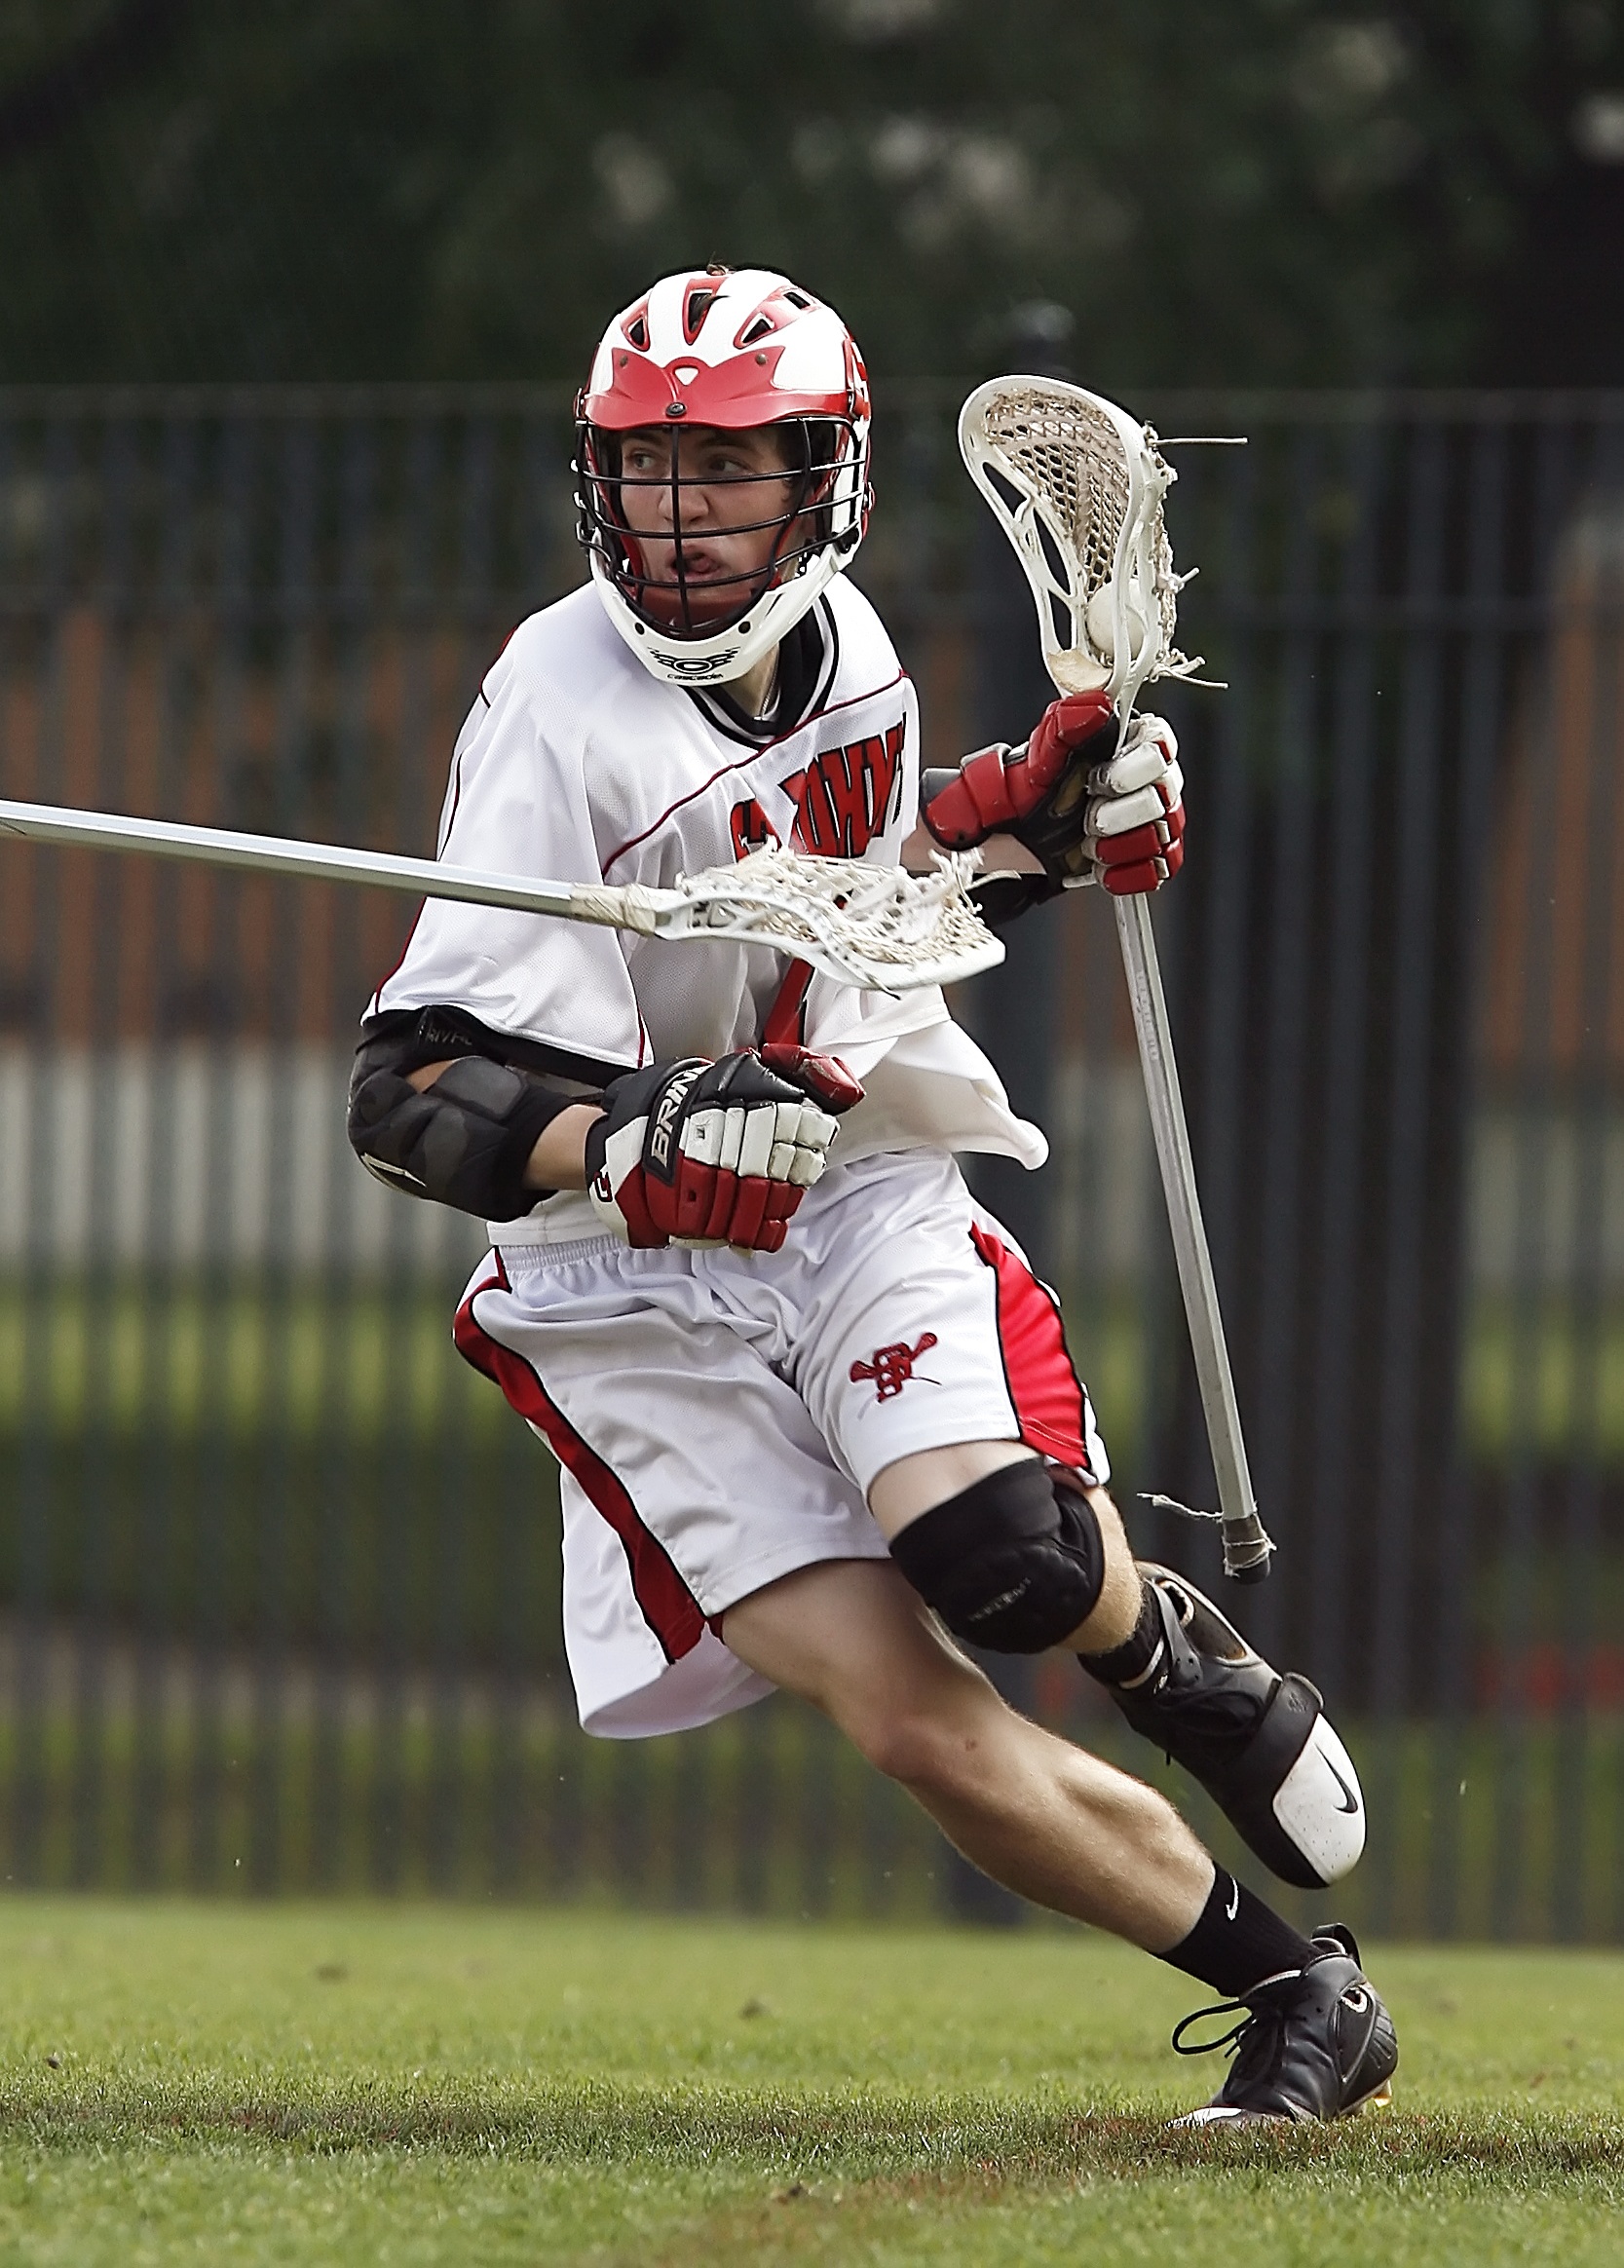
outdoor, sport, game, running, male, athletic, action, playing, player, competition, sports, helmet, competitive, athlete, stick, gloves, lax, ball game, high school, lacrosse, team sport, action photo, stick and ball games, box lacrosse, stick and ball sports, women's lacrosse